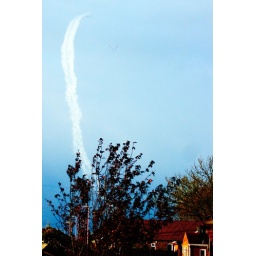
The red arrows practising over North greetwell again, the very definition of a flying V!